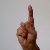
The image shows a hand gesture representing the letter 'D' in Indian Sign Language.